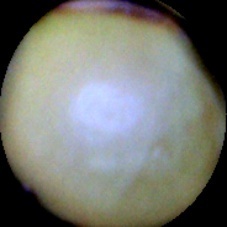
Label: Immature